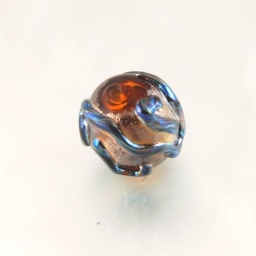
Hollow transparent topaz bead rolled in Reichenbach iris hold powder and decorated with a silver glass twistie